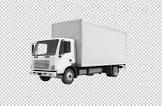
Vehicle type: Cars